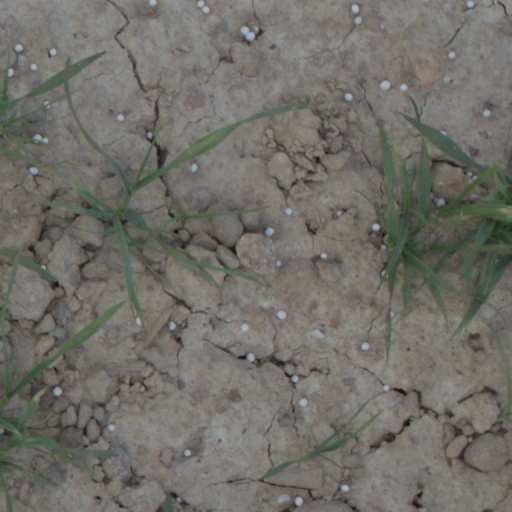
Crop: wheat